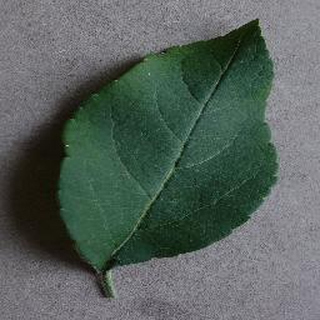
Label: healthy_apple